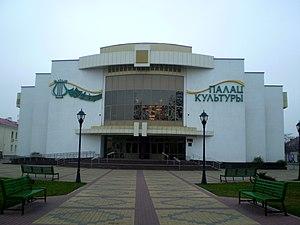
Kobryn ou Kobrine est une ville de la voblast de Brest, en Biélorussie, et le centre administratif du raïon de Kobryn. Sa population s'élevait à 52 964 habitants en 2017.